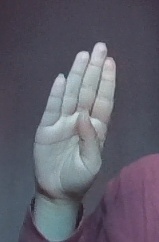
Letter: kaaf